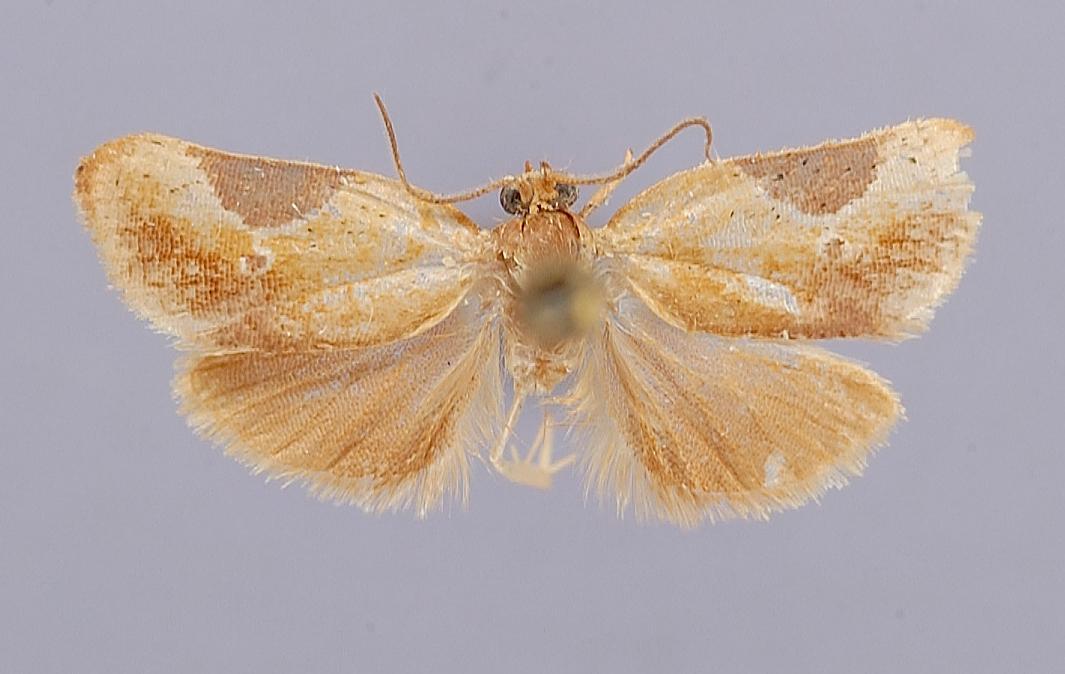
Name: Cuproxena duckworthorum
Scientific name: Cuproxena duckworthorum Brown, 1991
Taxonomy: Animalia, Arthropoda, Insecta, Lepidoptera, Tortricidae
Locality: Cartago Province, Turrialba, Cartago, Costa Rica
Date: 17 Feb 1965 to 21 Feb 1965